Theodahad

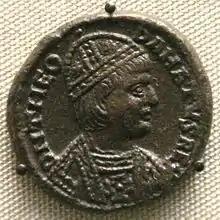
Coin of a bust of Theodahad.

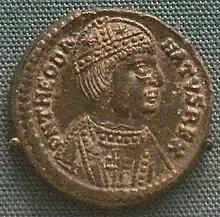
Another coin of Theodahad (534–536), minted in Rome. He is shown wearing a barbarian's moustache.

Although Theodahad was born into the Amal dynasty, the Ostrogothic royal family, historical sources indicate he was never considered the primary heir by his uncle, Theodoric the Great, whose succession plans centered on his grandson Athalaric. This assessment is supported by contemporary accounts highlighting Theodahad's scholarly interests over the martial prowess highly valued for leadership within Gothic society, evidenced notably by his lack of significant military experience. Contemporary sources, including Procopius, often portrayed Theodahad negatively, and modern scholarship generally concurs that his character and lack of military inclination made him ill-suited for the Ostrogothic throne.